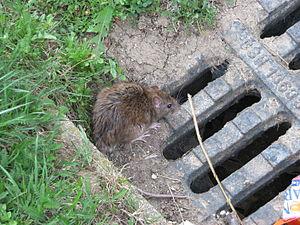
Longs de près de 2 600 kilomètres, les égouts de Paris constituent l'ensemble des conduits souterrains destinés à collecter et à évacuer les eaux de ruissellement découlant principalement des pluies ainsi que les eaux usées produites par les différentes activités humaines sur le territoire de la ville de Paris.